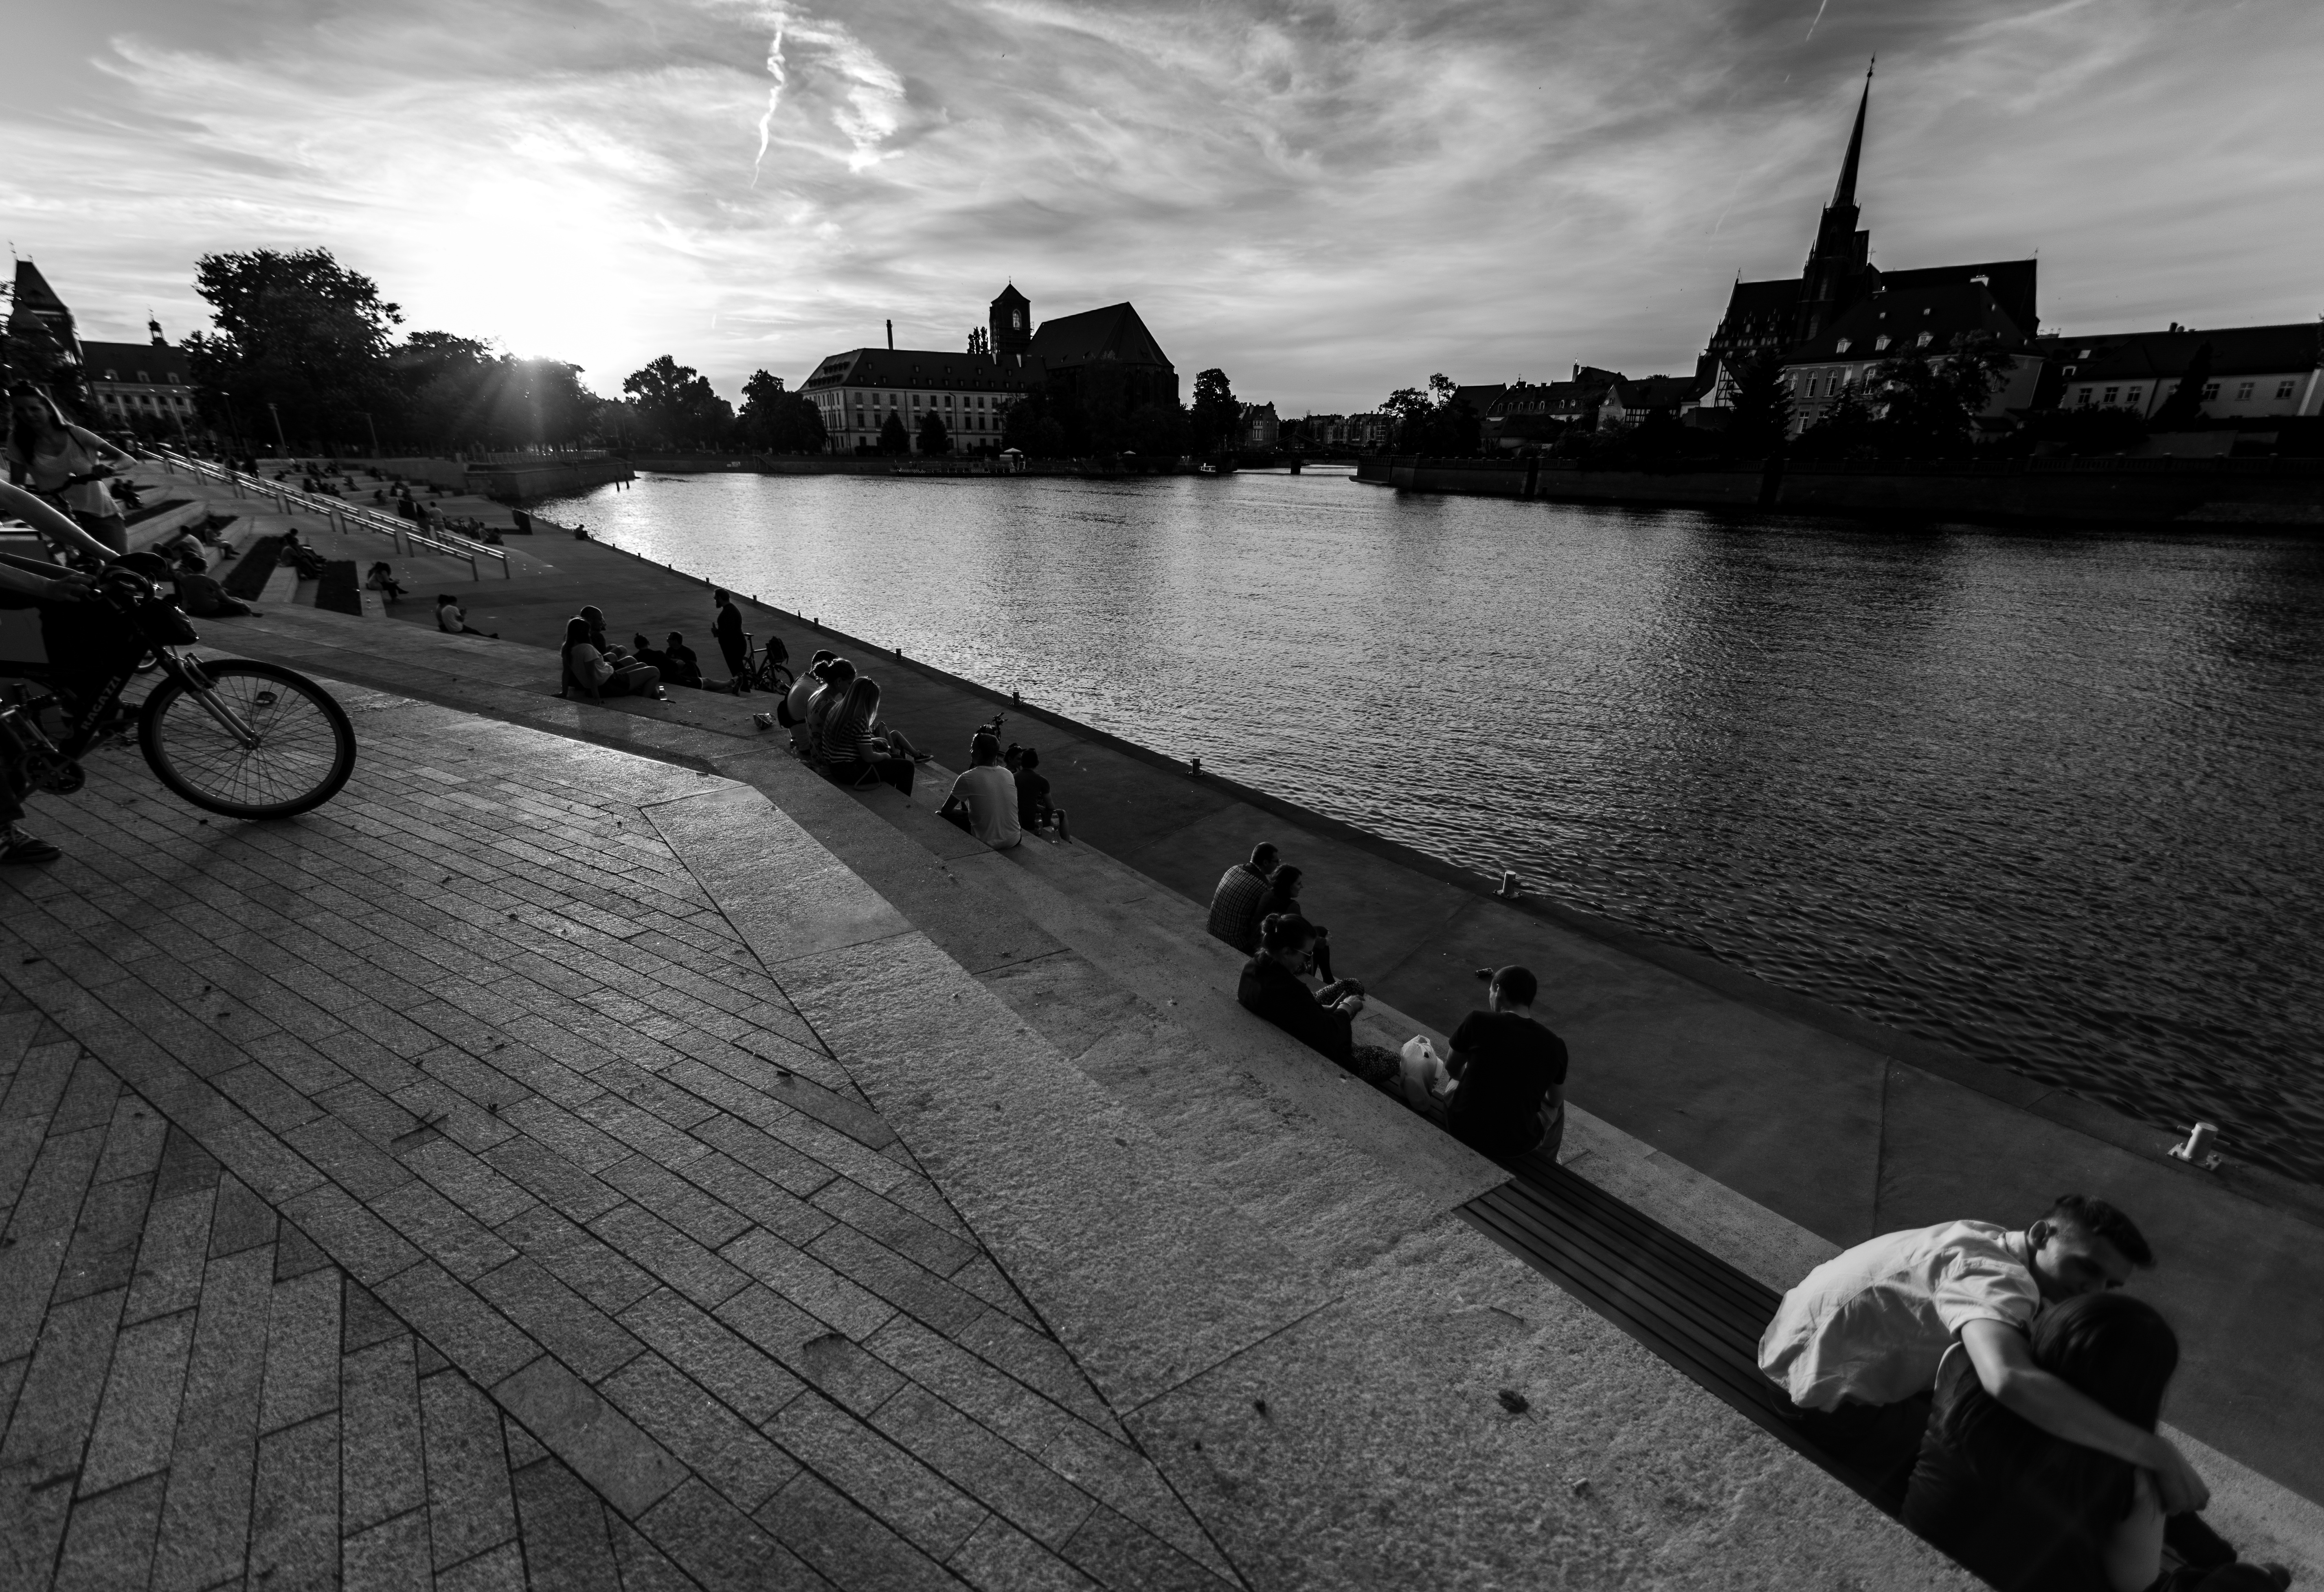
landscape, water, cloud, black and white, architecture, sky, sunset, white, bridge, skyline, night, photography, morning, building, old, city, urban, river, cityscape, panorama, summer, travel, dusk, panoramic, europe, evening, reflection, darkness, black, monochrome, waterway, poland, wroc aw, monochrome photography